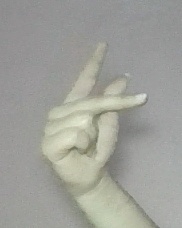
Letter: dha